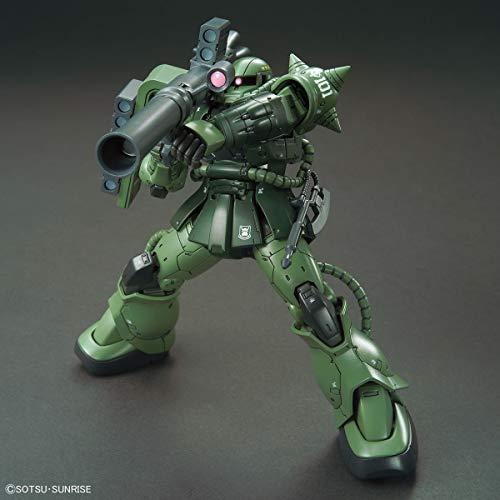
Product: Gundam The Origin Zaku II Type C-6/R6, Bandai HG The Origin 1/144
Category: Toys & Games | Hobbies | Models & Model Kits | Model Kits | Figure Kits
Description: Based on the design used in the falmer Squadron, this new Zaku incorporates a new chest mold with Vulcan gun.
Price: $25.00